Tafsir al-Maturidi

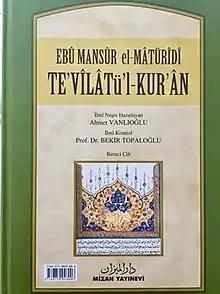

', commonly known as ', is a classical Sunni tafsir (Qur'anic exegesis), written by the famed theologian Abu Mansur al-Maturidi (d. 333/944), who was a contemporary of al-Tabari.